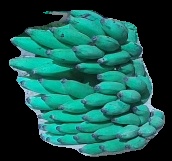
Variety: elakki-bale
Grade: grade3